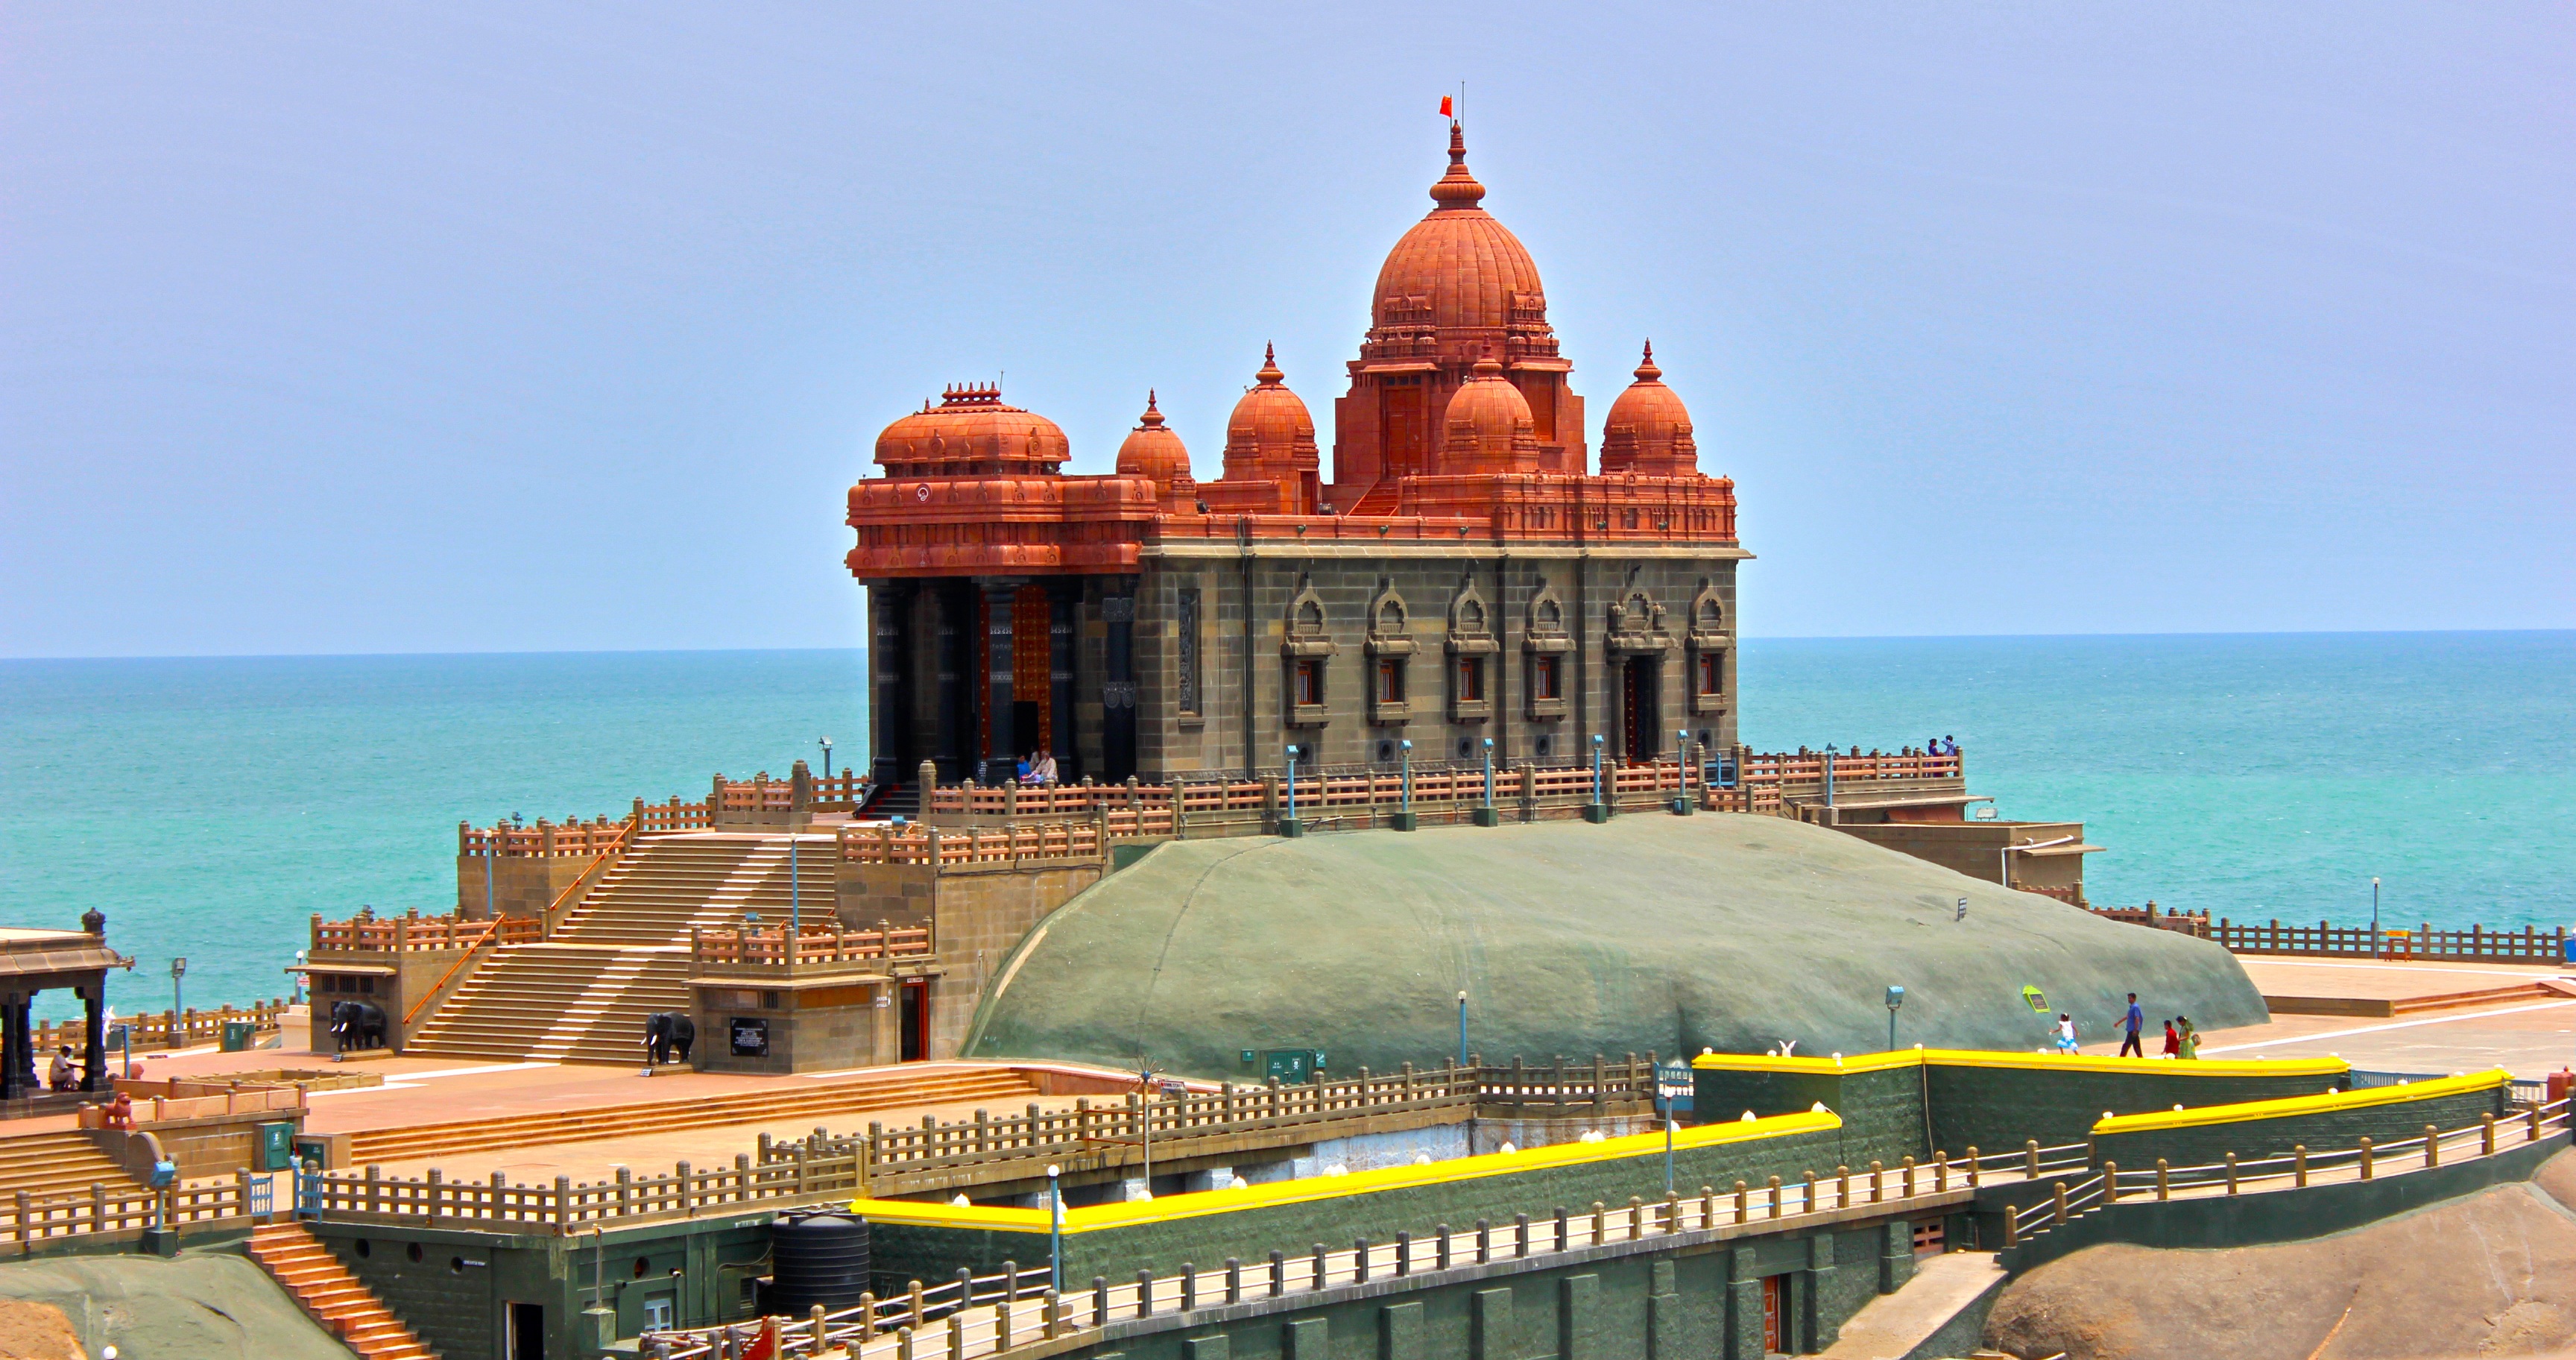
sea, coast, architecture, sunrise, sunset, boat, building, palace, old, sandstone, stone, monument, vacation, travel, statue, tower, religion, asia, ancient, landmark, tourism, close, place of worship, south, religious, bas, gold, temple, culture, heritage, india, carving, hindu, relief, chennai, kanchipuram, god, mandir, kanyakumari, tamil, nadu, idol, bas relief, shiva, madurai, pallava